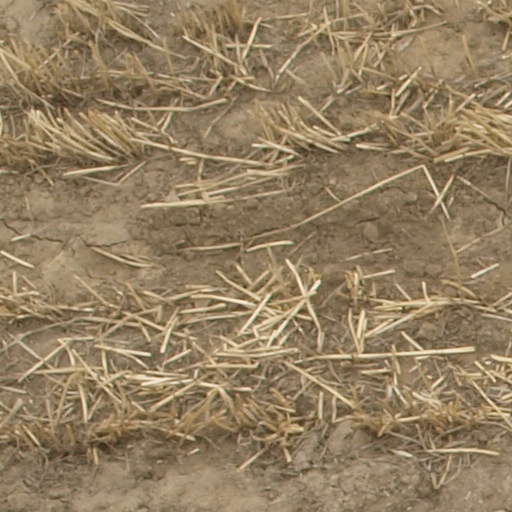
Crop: maize; corn